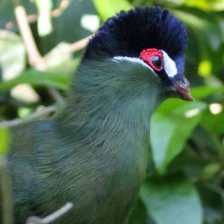
Species: GUINEA TURACO
Scientific name: TAURACO PERSA